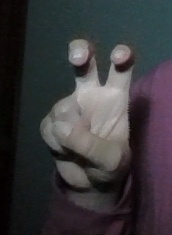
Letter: toot